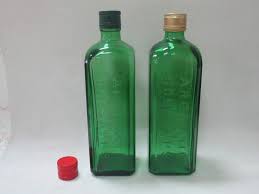
Waste category: glass